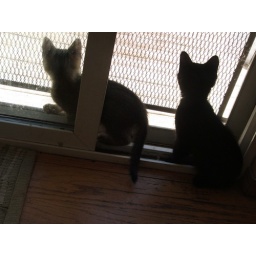
Marley looking and Jack in the screen door